Europaturm

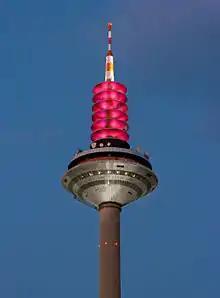
Spire of Europaturm

With the new antenna, the tower became capable of broadcasting high-definition digital television signals using the DVB-T standard (which is the European counterpart to the ATSC digital standard used in the United States). It is capable of broadcasting four channels per transmitter, for a total of twenty-four channels, at 100 kilowatts per channel. It is capable of receiving satellite broadcasts and redistributing them via cable or terrestrial broadcasts.